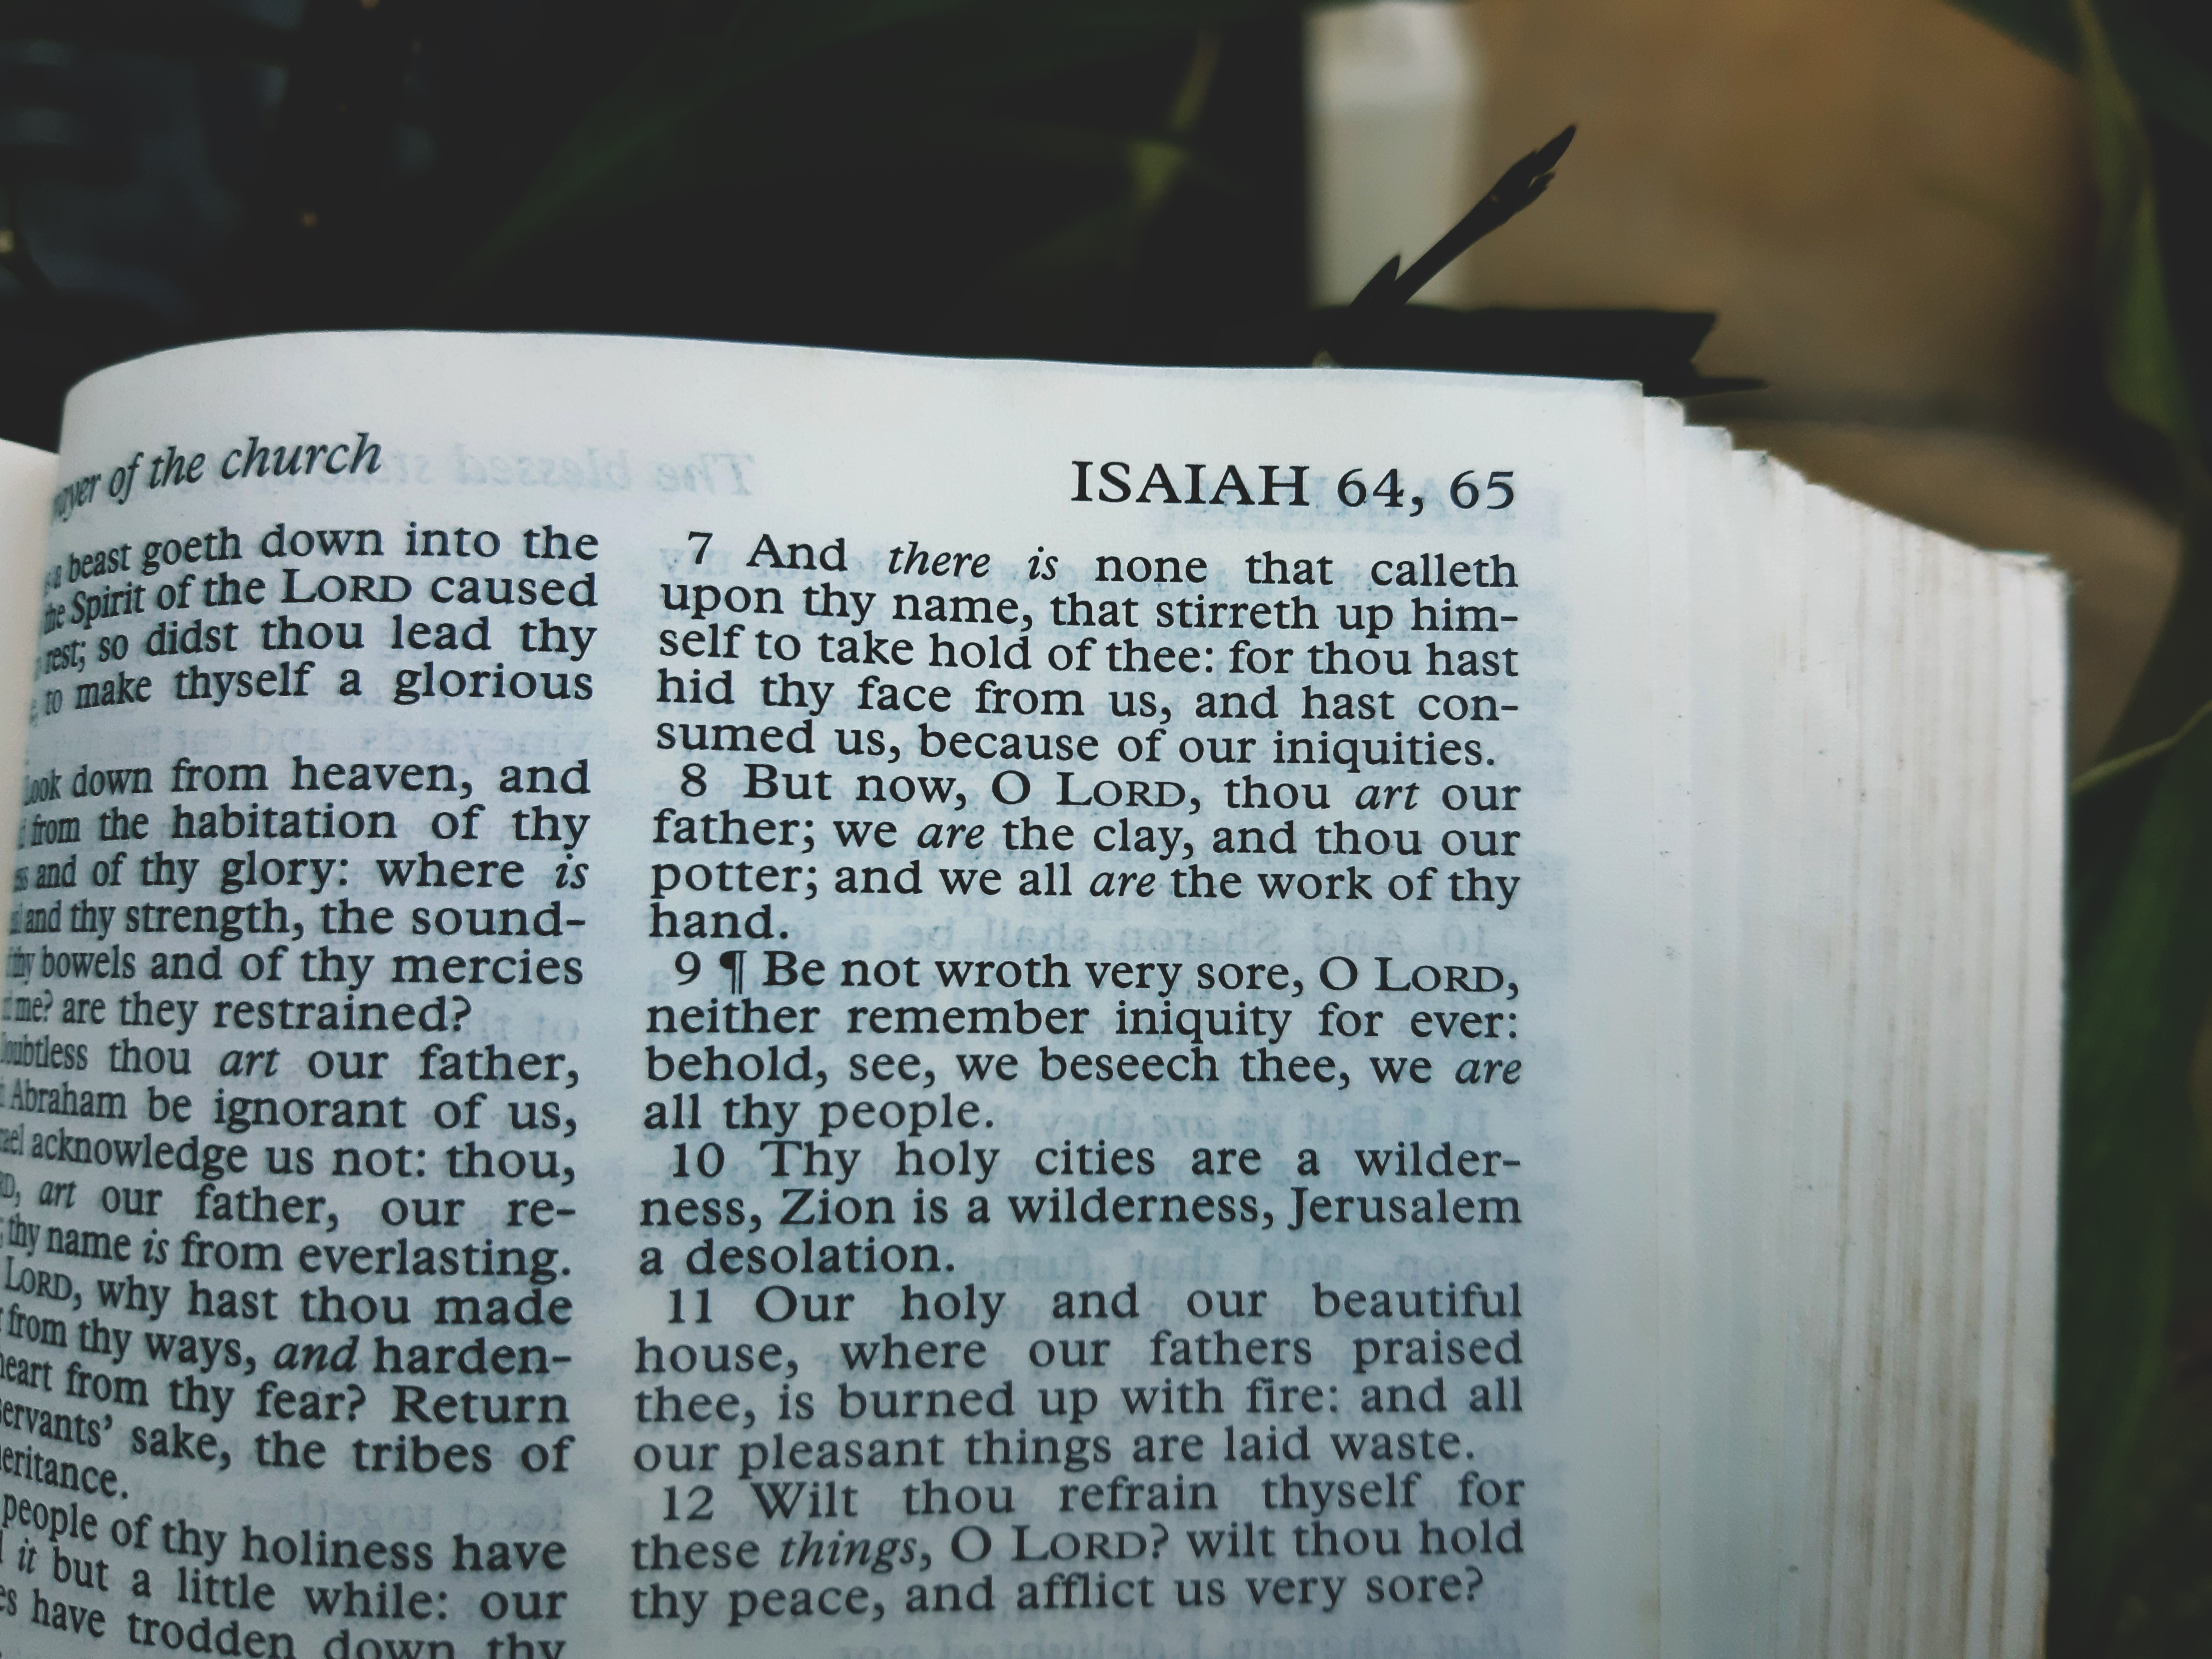
bible, scripture, isaiah, prophet, new testament, old testament, book, read, reading, god, jesus, sins, holy, text, font, paper